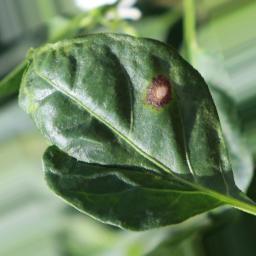
Label: cercospora